Frieda Nadig

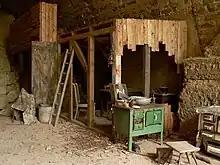
Reconstructed shelter in the Silberbergtunnel

In 1944/45, she was among those 2500 Ahrweiler residents who temporarily lived in the , a tunnel (part of the never-finished Strategic Railway Embankment) in a nearby mountain that was used as shelter from Allied bomb attacks. In 1946, after a query by Nadig, the city of Bielefeld annulled her 1933 dismissal, but Nadig took a salaried position at the Arbeiterwohlfahrt Westfalen-Ost instead, where she was involved in the creation of retirement homes and childcare facilities. She retired from the Arbeiterwohlfahrt in 1966, as managing director of the regional office. Nadig died in Bad Oeynhausen on 14 August 1970.